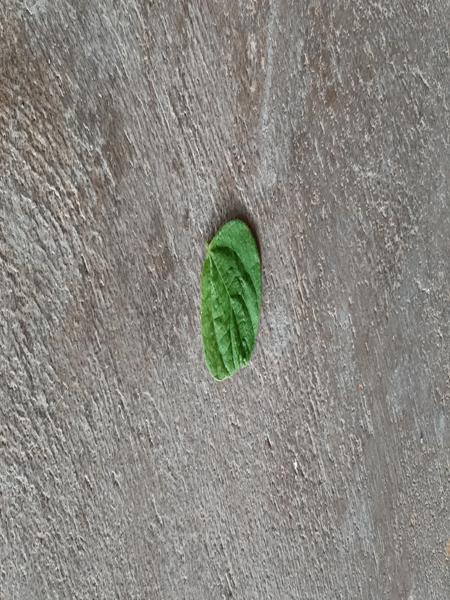
Plant: Beans